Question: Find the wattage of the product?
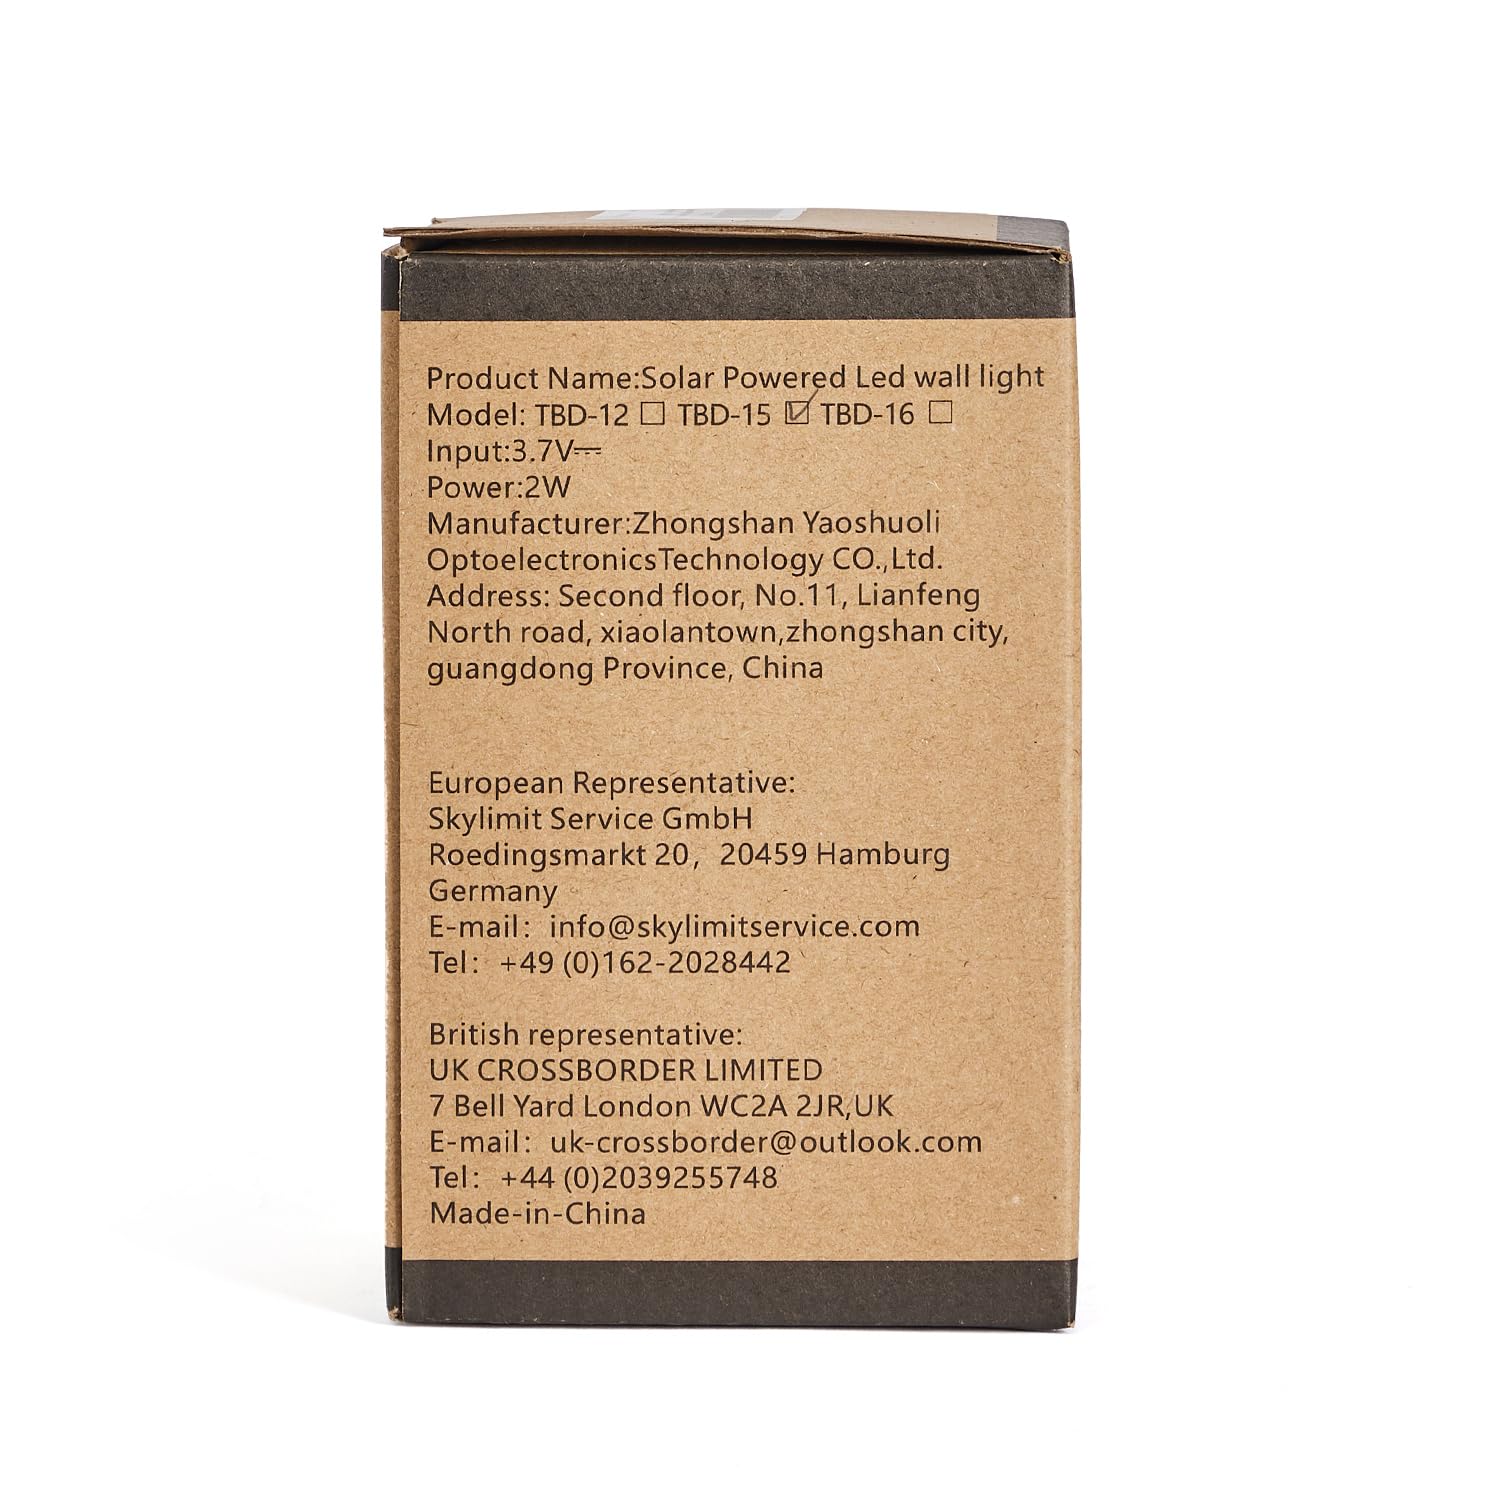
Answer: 2.0 watt